Beer pong

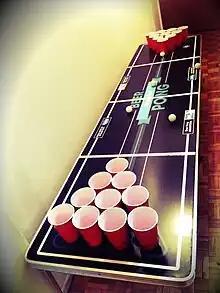

Beer pong, also known as Beirut, is a drinking game in which players throw a ping pong ball across a table with the intent of landing the ball in a cup of beer on the other end. The game typically consists of opposing teams of two or more players per side with 6 or 10 cups set up in a triangle formation on each side. Each team then takes turns attempting to throw ping-pong balls into the opponent's cups. If the team "makes" a cup - that is, the ball lands in it, and stays in it - the contents of the cup are consumed by the other team and the cup is removed from the table. The first team to eliminate all of the opponent's cups is the winner.